Timex Datalink

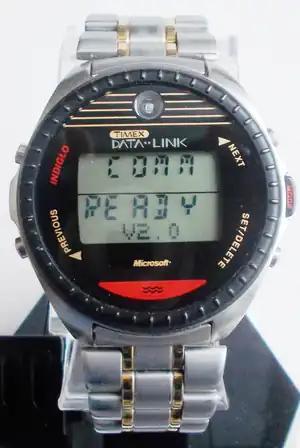
The model 150 with steel bracelet (model 69737) in PC-communication mode. The optical sensor is clearly visible at 12 o' clock on the face of the watch. The Microsoft logo is also visible. The wave pattern below the Microsoft logo indicates that the watch is water resistant. The leather strap version of the watch (model 69721) was worn by commander William Shepherd during Expedition 1 and cosmonaut Mikhail Tyurin, Expedition 14, on the ISS.

Timex Datalink or Timex Data Link is a line of early smartwatches manufactured by Timex and is considered a wristwatch computer. It is the first watch capable of downloading information wirelessly from a computer. As the name implies, datalink watches are capable of data transfer through linking with a computer. The Datalink line was introduced in 1994 and it was co-developed with Microsoft as a wearable alternative to mainstream PDAs with additional attributes such as water resistance, that PDAs lacked, and easy programmability. The watch was demonstrated by Bill Gates on 21 June 1994 in a presentation where he downloaded information from a computer monitor using bars of light and then showed to the audience the downloaded appointments and other data. The early models included models 50, 70, 150 and model 150s (small size). The model numbers indicated the approximate number of phone numbers that could be stored in the watch memory. These early models were, at the time of their introduction, the only watches to bear the Microsoft logo. The watches have been certified by NASA for space travel and have been used by astronauts and cosmonauts in space missions. There had been an evolution over the years as to the number and type of entries that can be stored in the various watch models as well as the mode of data transfer between computer and watch. At the time of its introduction the watch was considered high-tech.